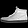
Label: Sneaker